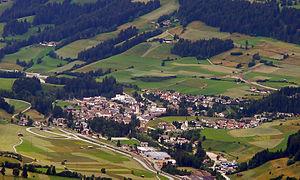
Monguelfo-Tesido est une commune italienne d'environ 2 900 habitants située dans la province autonome de Bolzano dans la région du Trentin-Haut-Adige dans le nord-est de l'Italie.